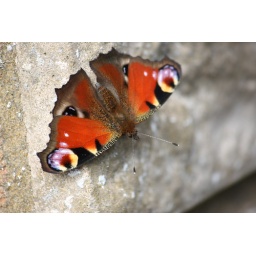
A peacock butterfly on the side of the house in Peterborough.uk